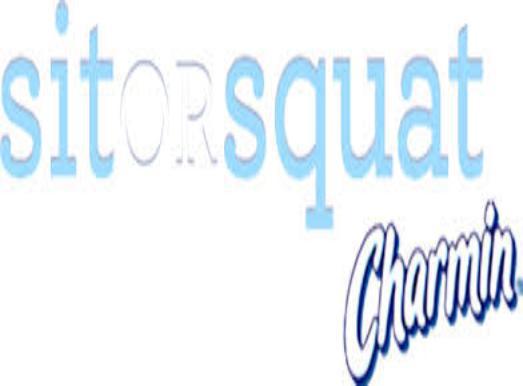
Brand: Charmin
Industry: Food